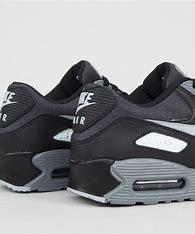
Brand: Nike
Model: Air Max 90 Sale